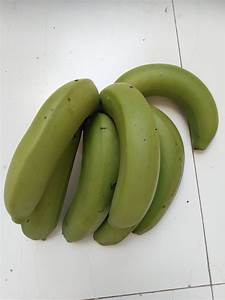
Label: banana